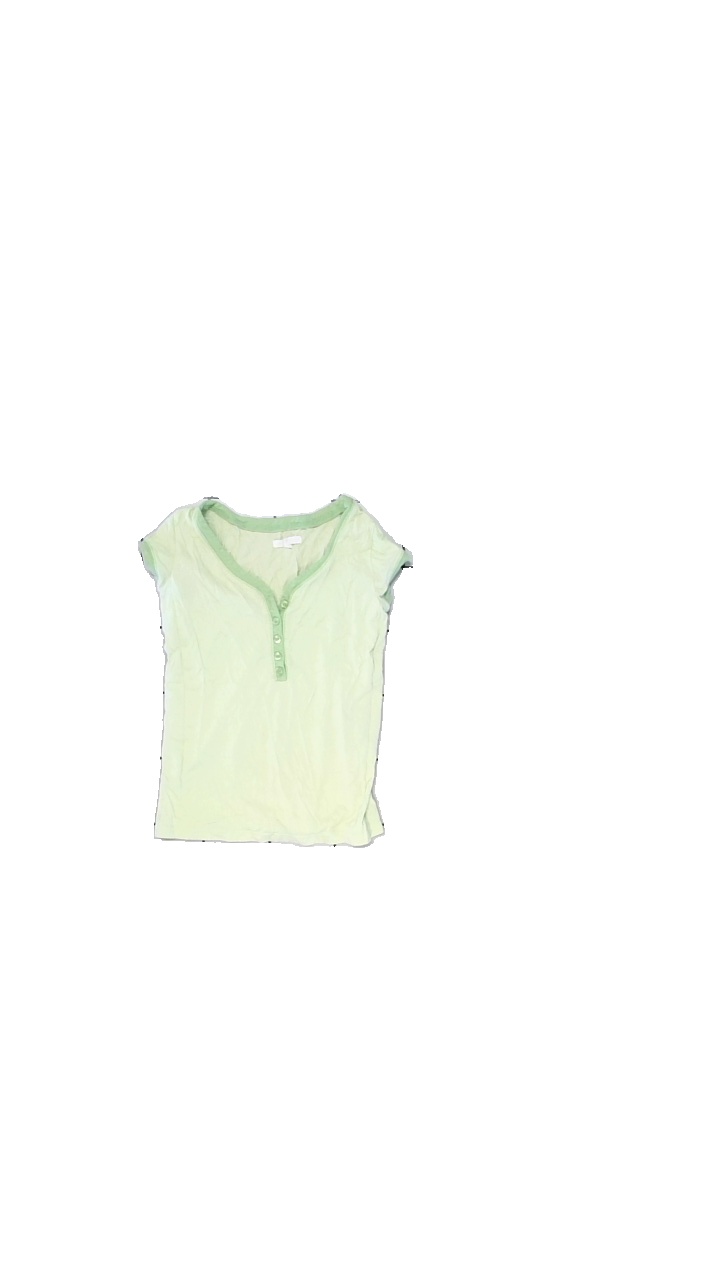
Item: T-shirt (Ladies)
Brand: Eve Of Eden
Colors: Green
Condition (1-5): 3
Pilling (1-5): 5
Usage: Reuse
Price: <50